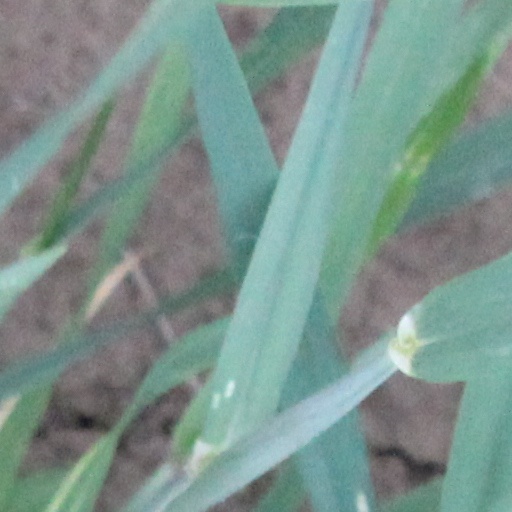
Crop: wheat